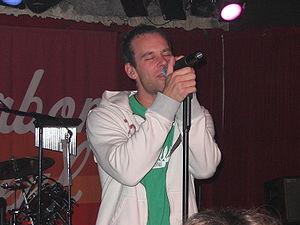
Carbon Leaf est un groupe de rock indépendant américain, originaire de Richmond, dans l'État de Virginie.